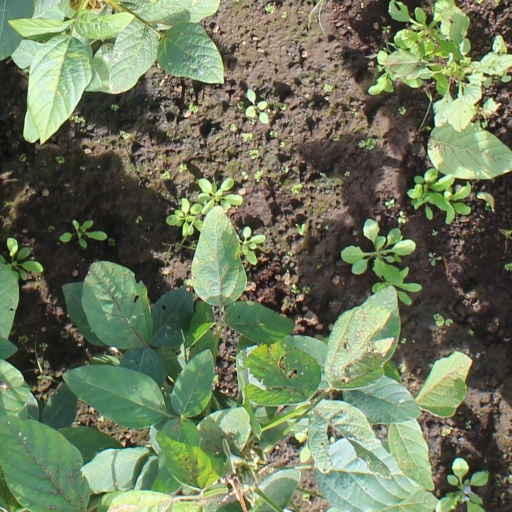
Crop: soybean